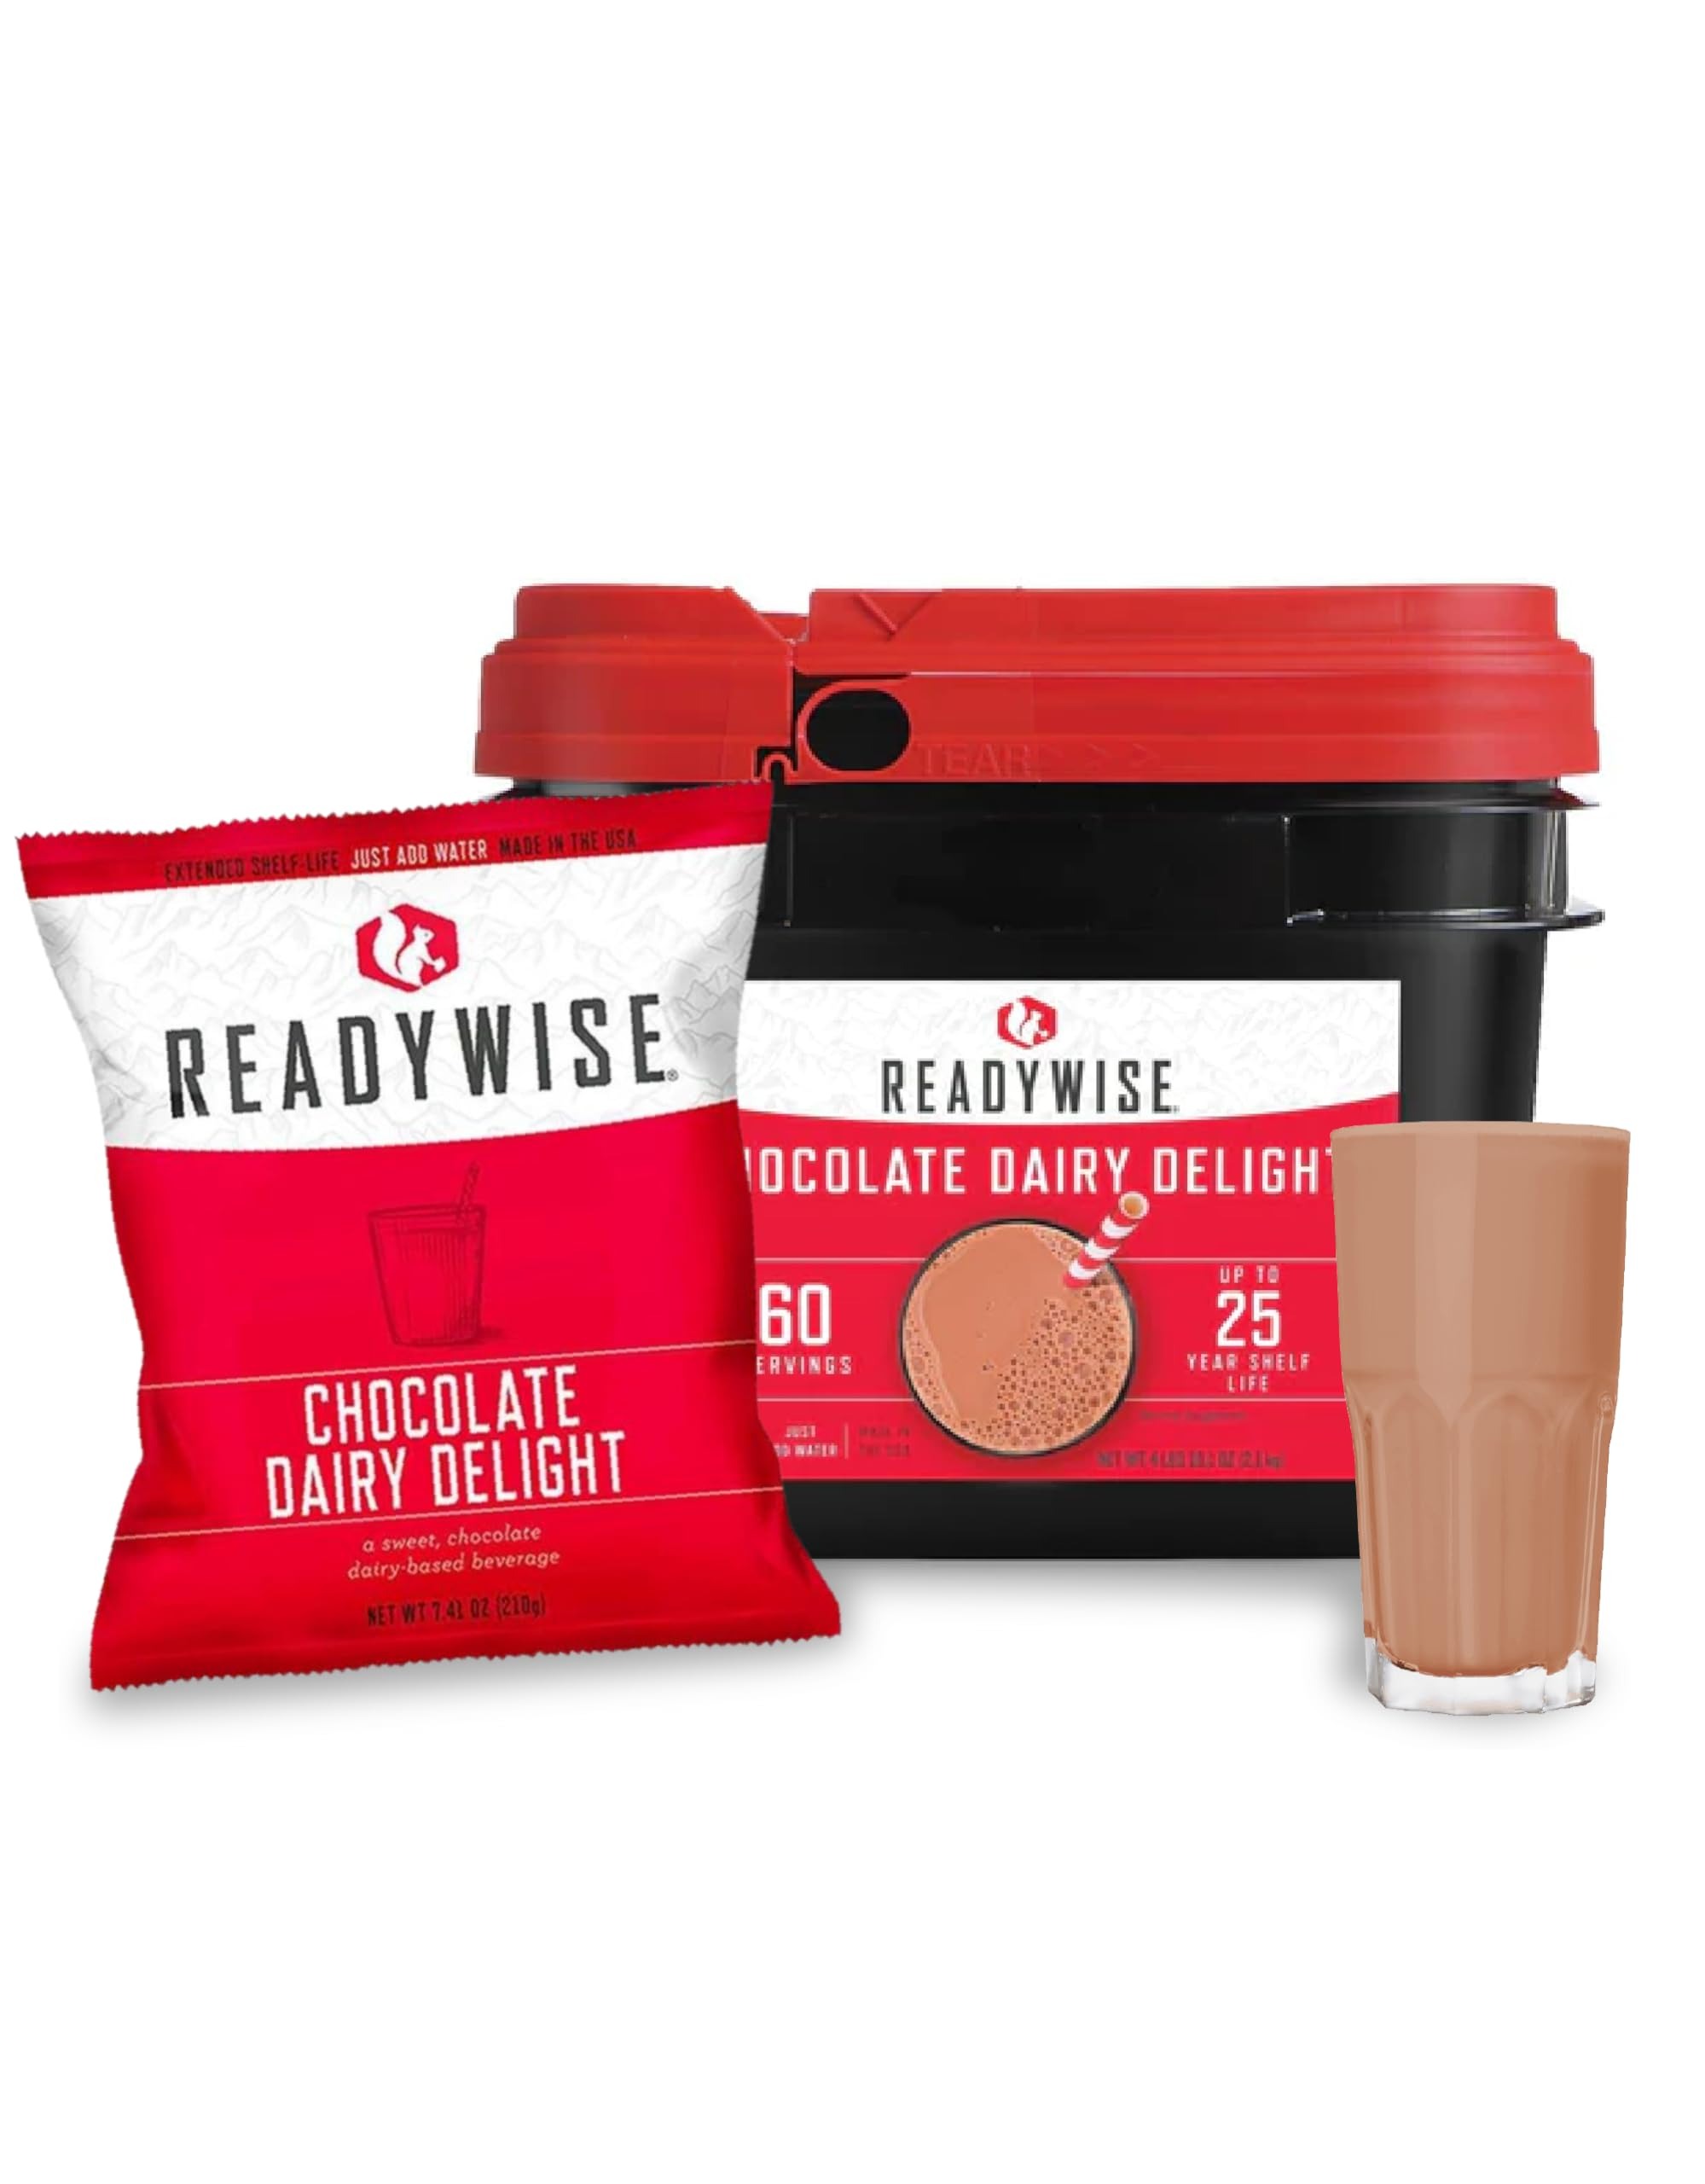
Item Name: READYWISE - Whey Chocolate Milk Drink Bucket, 60 Servings, Emergency, MRE Meal & Drink Supply, Premade, Freeze Dried Survival Drink for Hiking, Adventure and Camping Essentials, Individually Packaged, up to 25 Year Shelf Life
Bullet Point 1: ULTIMATE SURVIVAL SOLUTION: Elevate your preparedness with our READYWISE Emergency Chocolate Milk Alternative Bucket. This incredible kit boasts a whopping 60 servings of essential, life-sustaining chocolate milk alternatives, ensuring you're ready for any crisis that comes your way.
Bullet Point 2: EFFORTLESS PREPARATION: When disaster strikes, you need simplicity. Our individually packaged servings are a breeze to prepare – just add water! Whether you're in the midst of an emergency or simply enjoying the great outdoors, you can count on a quick and hassle-free meal solution.
Bullet Point 3: UNPARALLELED SHELF LIFE: Trust in the longevity of your emergency supplies. These durable, vacuum-sealed pouches are designed to keep your rations fresh for up to 25 years shelf life. That's peace of mind you can rely on for decades to come.
Bullet Point 4: GRAB AND STAY PREPARED: Store this versatile chocolate milk alternative in your home, cabin, or even your vehicle. With READYWISE at your fingertips, you're equipped to tackle unexpected situations, from natural disasters to spontaneous outdoor adventures.
Bullet Point 5: VERSATILE READINESS: Be ready for anything life throws your way. Beyond emergency food rationing, our premium chocolate milk alternative is your perfect companion for hiking, camping, and all your outdoor escapades. It's the delicious, nutritious answer to your adventure cravings.
Bullet Point 6: NUTRIENT-PACKED FUEL Don't compromise on nutrition during challenging times. Our chocolate milk alternative is packed with essential nutrients to keep you strong and energized. It's not just emergency sustenance; it's a source of comfort and vitality when you need it most.
Product Description: This bucket offers 60 servings of a delicious, high calorie chocolate milk that provides comfort and another great option for any family.
Value: 32.0
Unit: Ounce

Price: 82.49